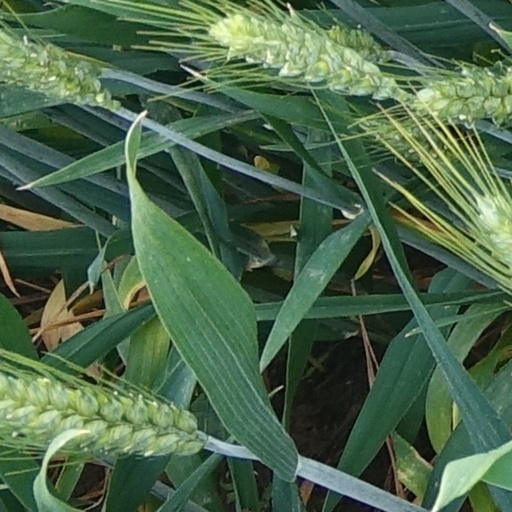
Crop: wheat